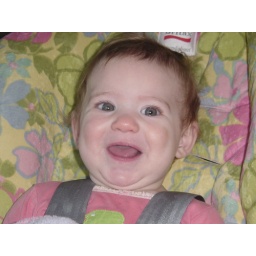
MG in her car seat